Nevada

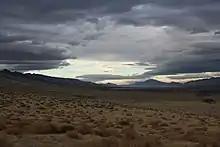
A valley near Pyramid Lake

The first discovery of a major U.S. deposit of silver ore occurred in Comstock Lode under Virginia City, Nevada, in 1859.